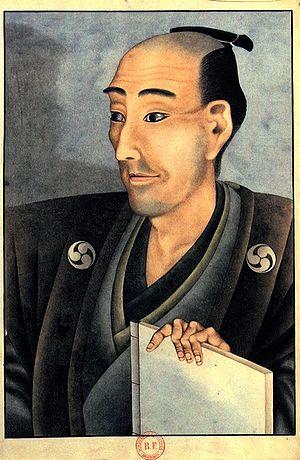
Le chonmage, ou chon mage, est une forme de coiffure japonaise traditionnelle portée par les hommes. Il est le plus souvent associé à l'époque d'Edo et aux samouraïs et, plus récemment, avec les lutteurs de sumo. C'est à l'origine une méthode d'utilisation de cheveux pour tenir un casque de samouraï stable au sommet de la tête dans la bataille, puis elle devient un symbole de statut dans la société japonaise.